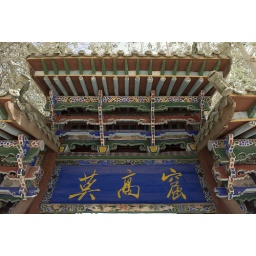
MoGao Grottoes, DunHuang, GanSu, China.The old wooden sign &amp;quot;MoGao Grottoes&amp;quot; in Chinese.